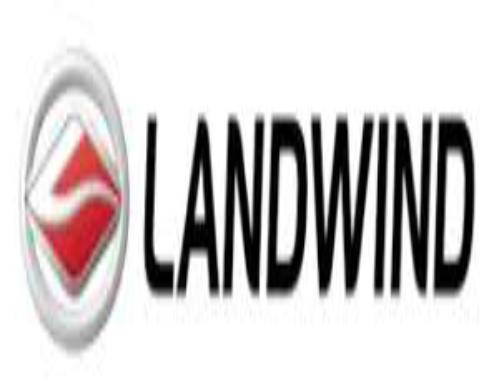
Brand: Landwind-2
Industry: Transportation